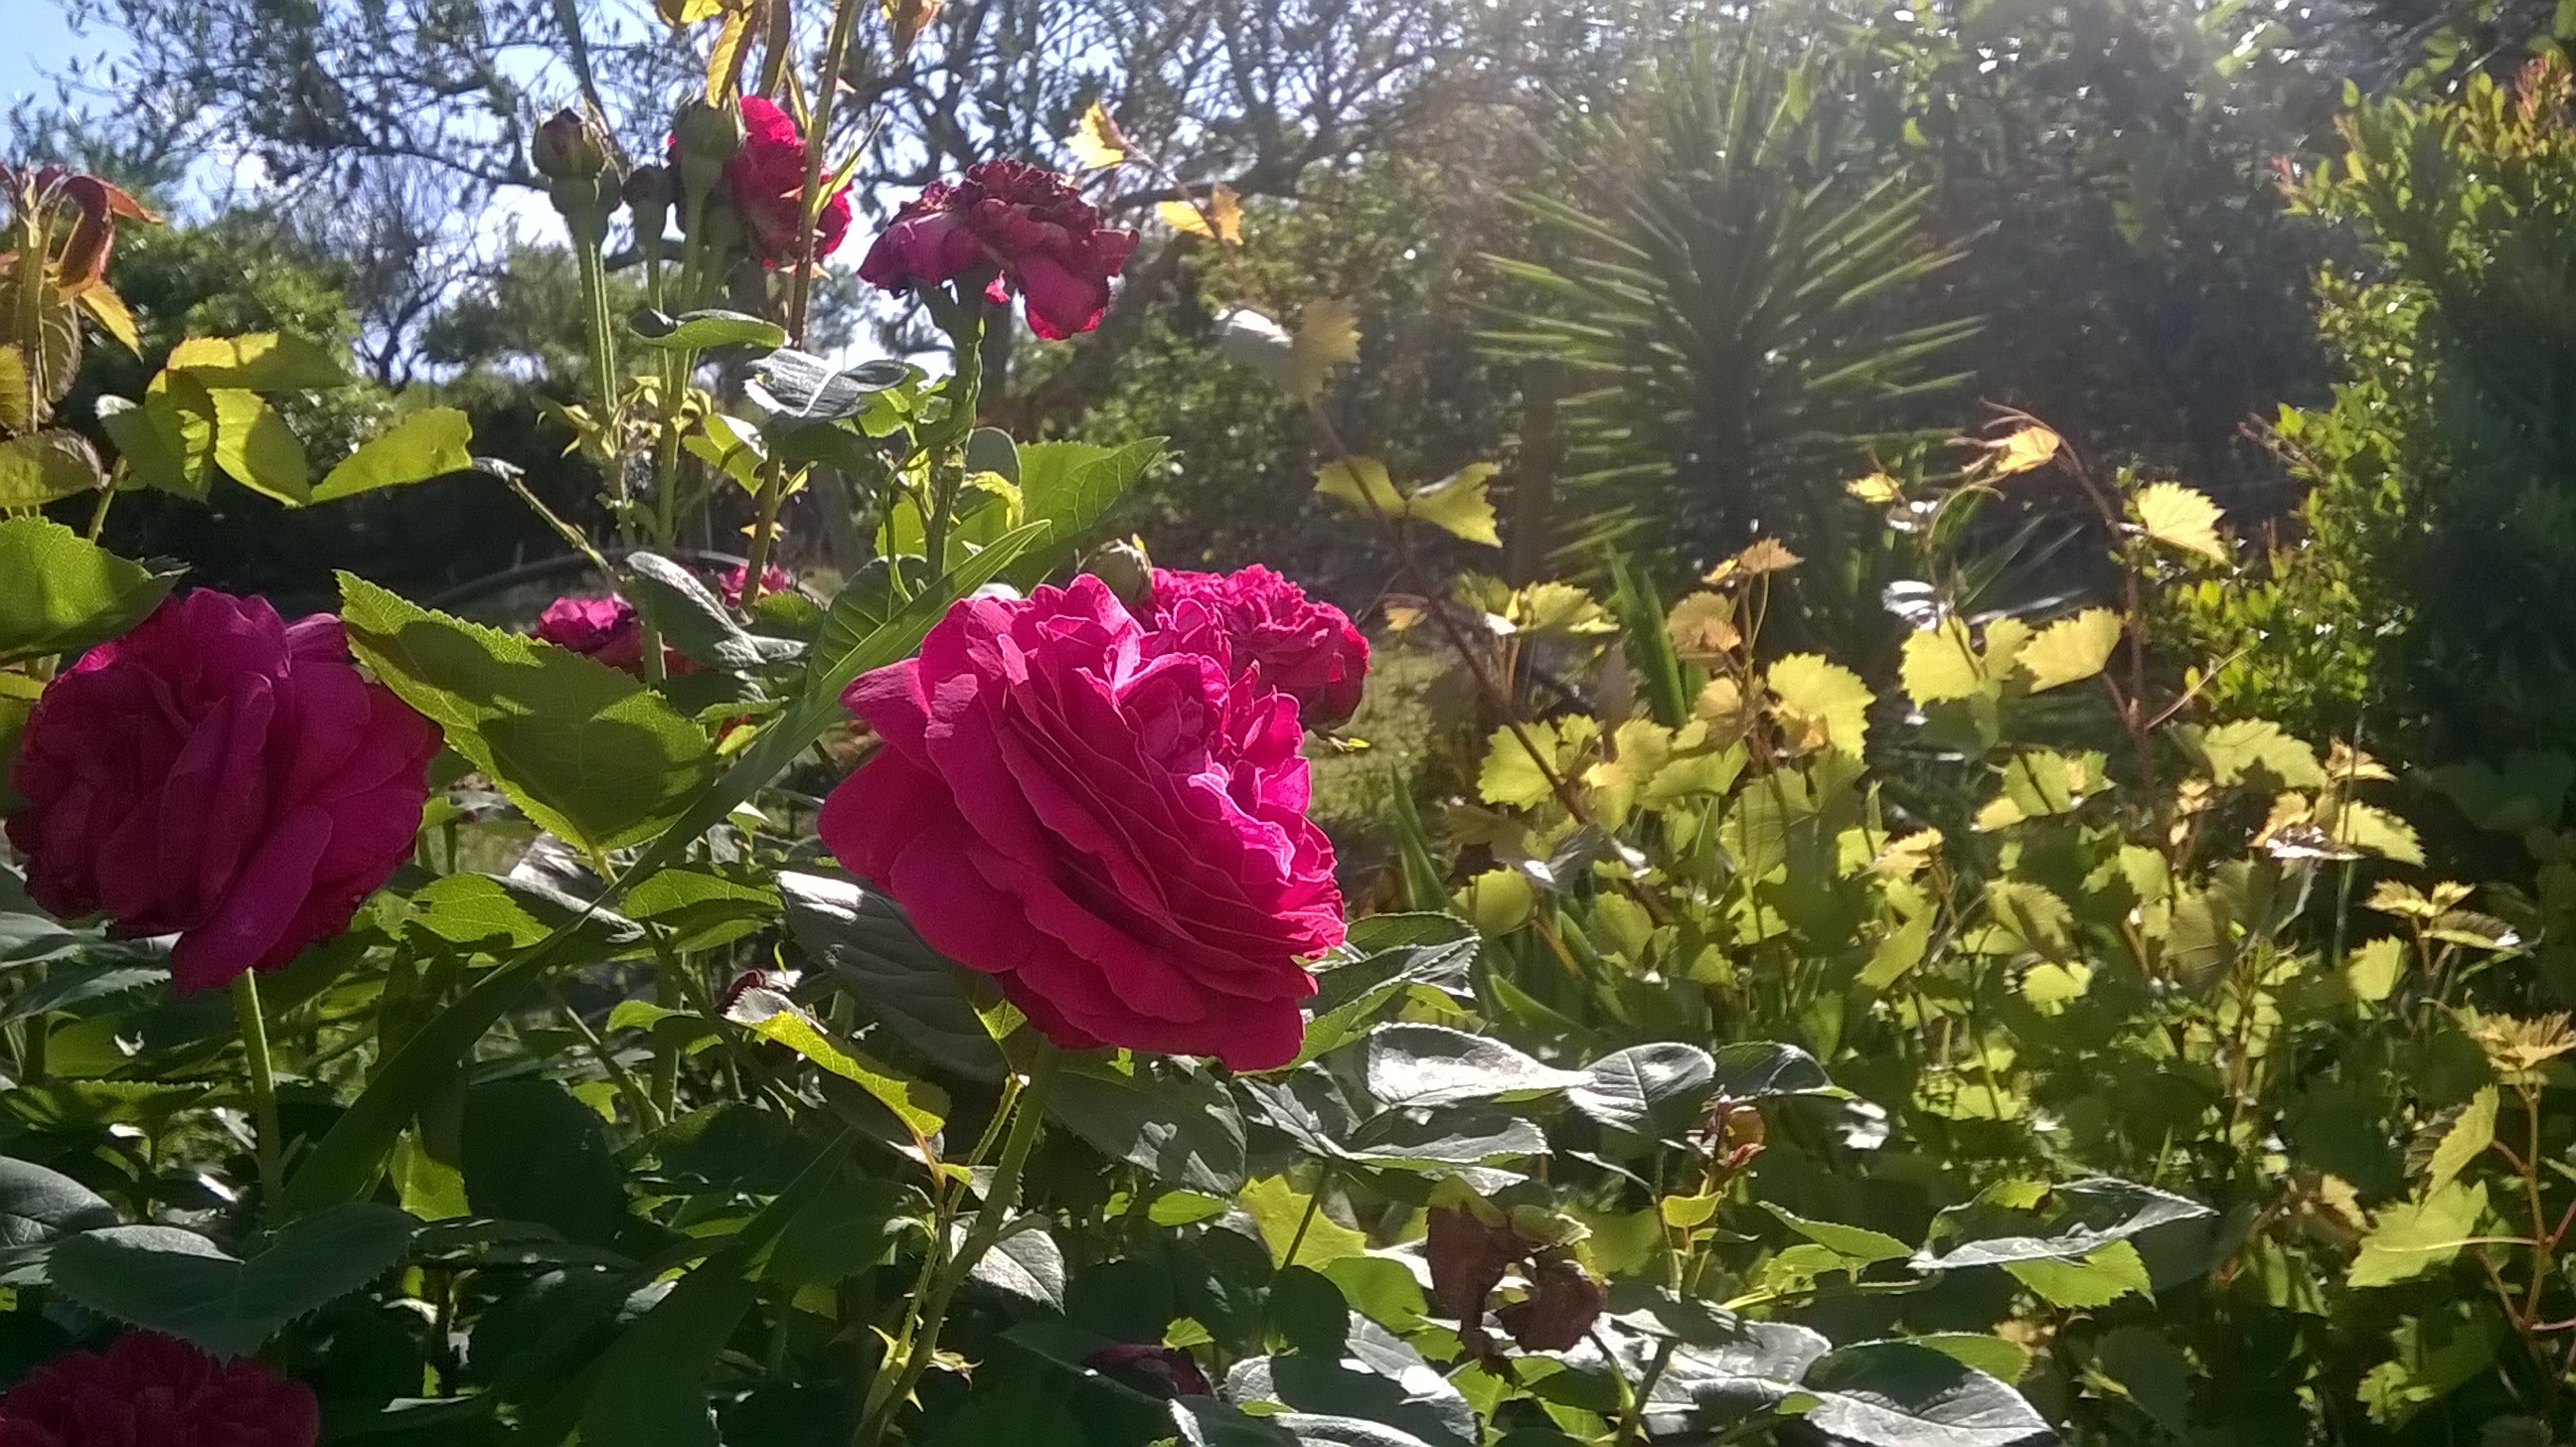
plant, flower, rose, botany, garden, flora, shrub, peony, flowering plant, garden roses, land plant